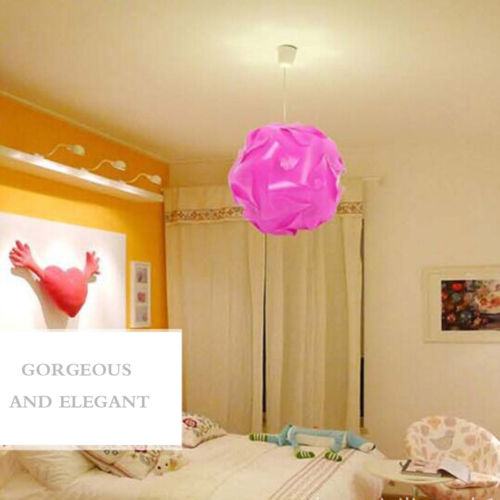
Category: lamp